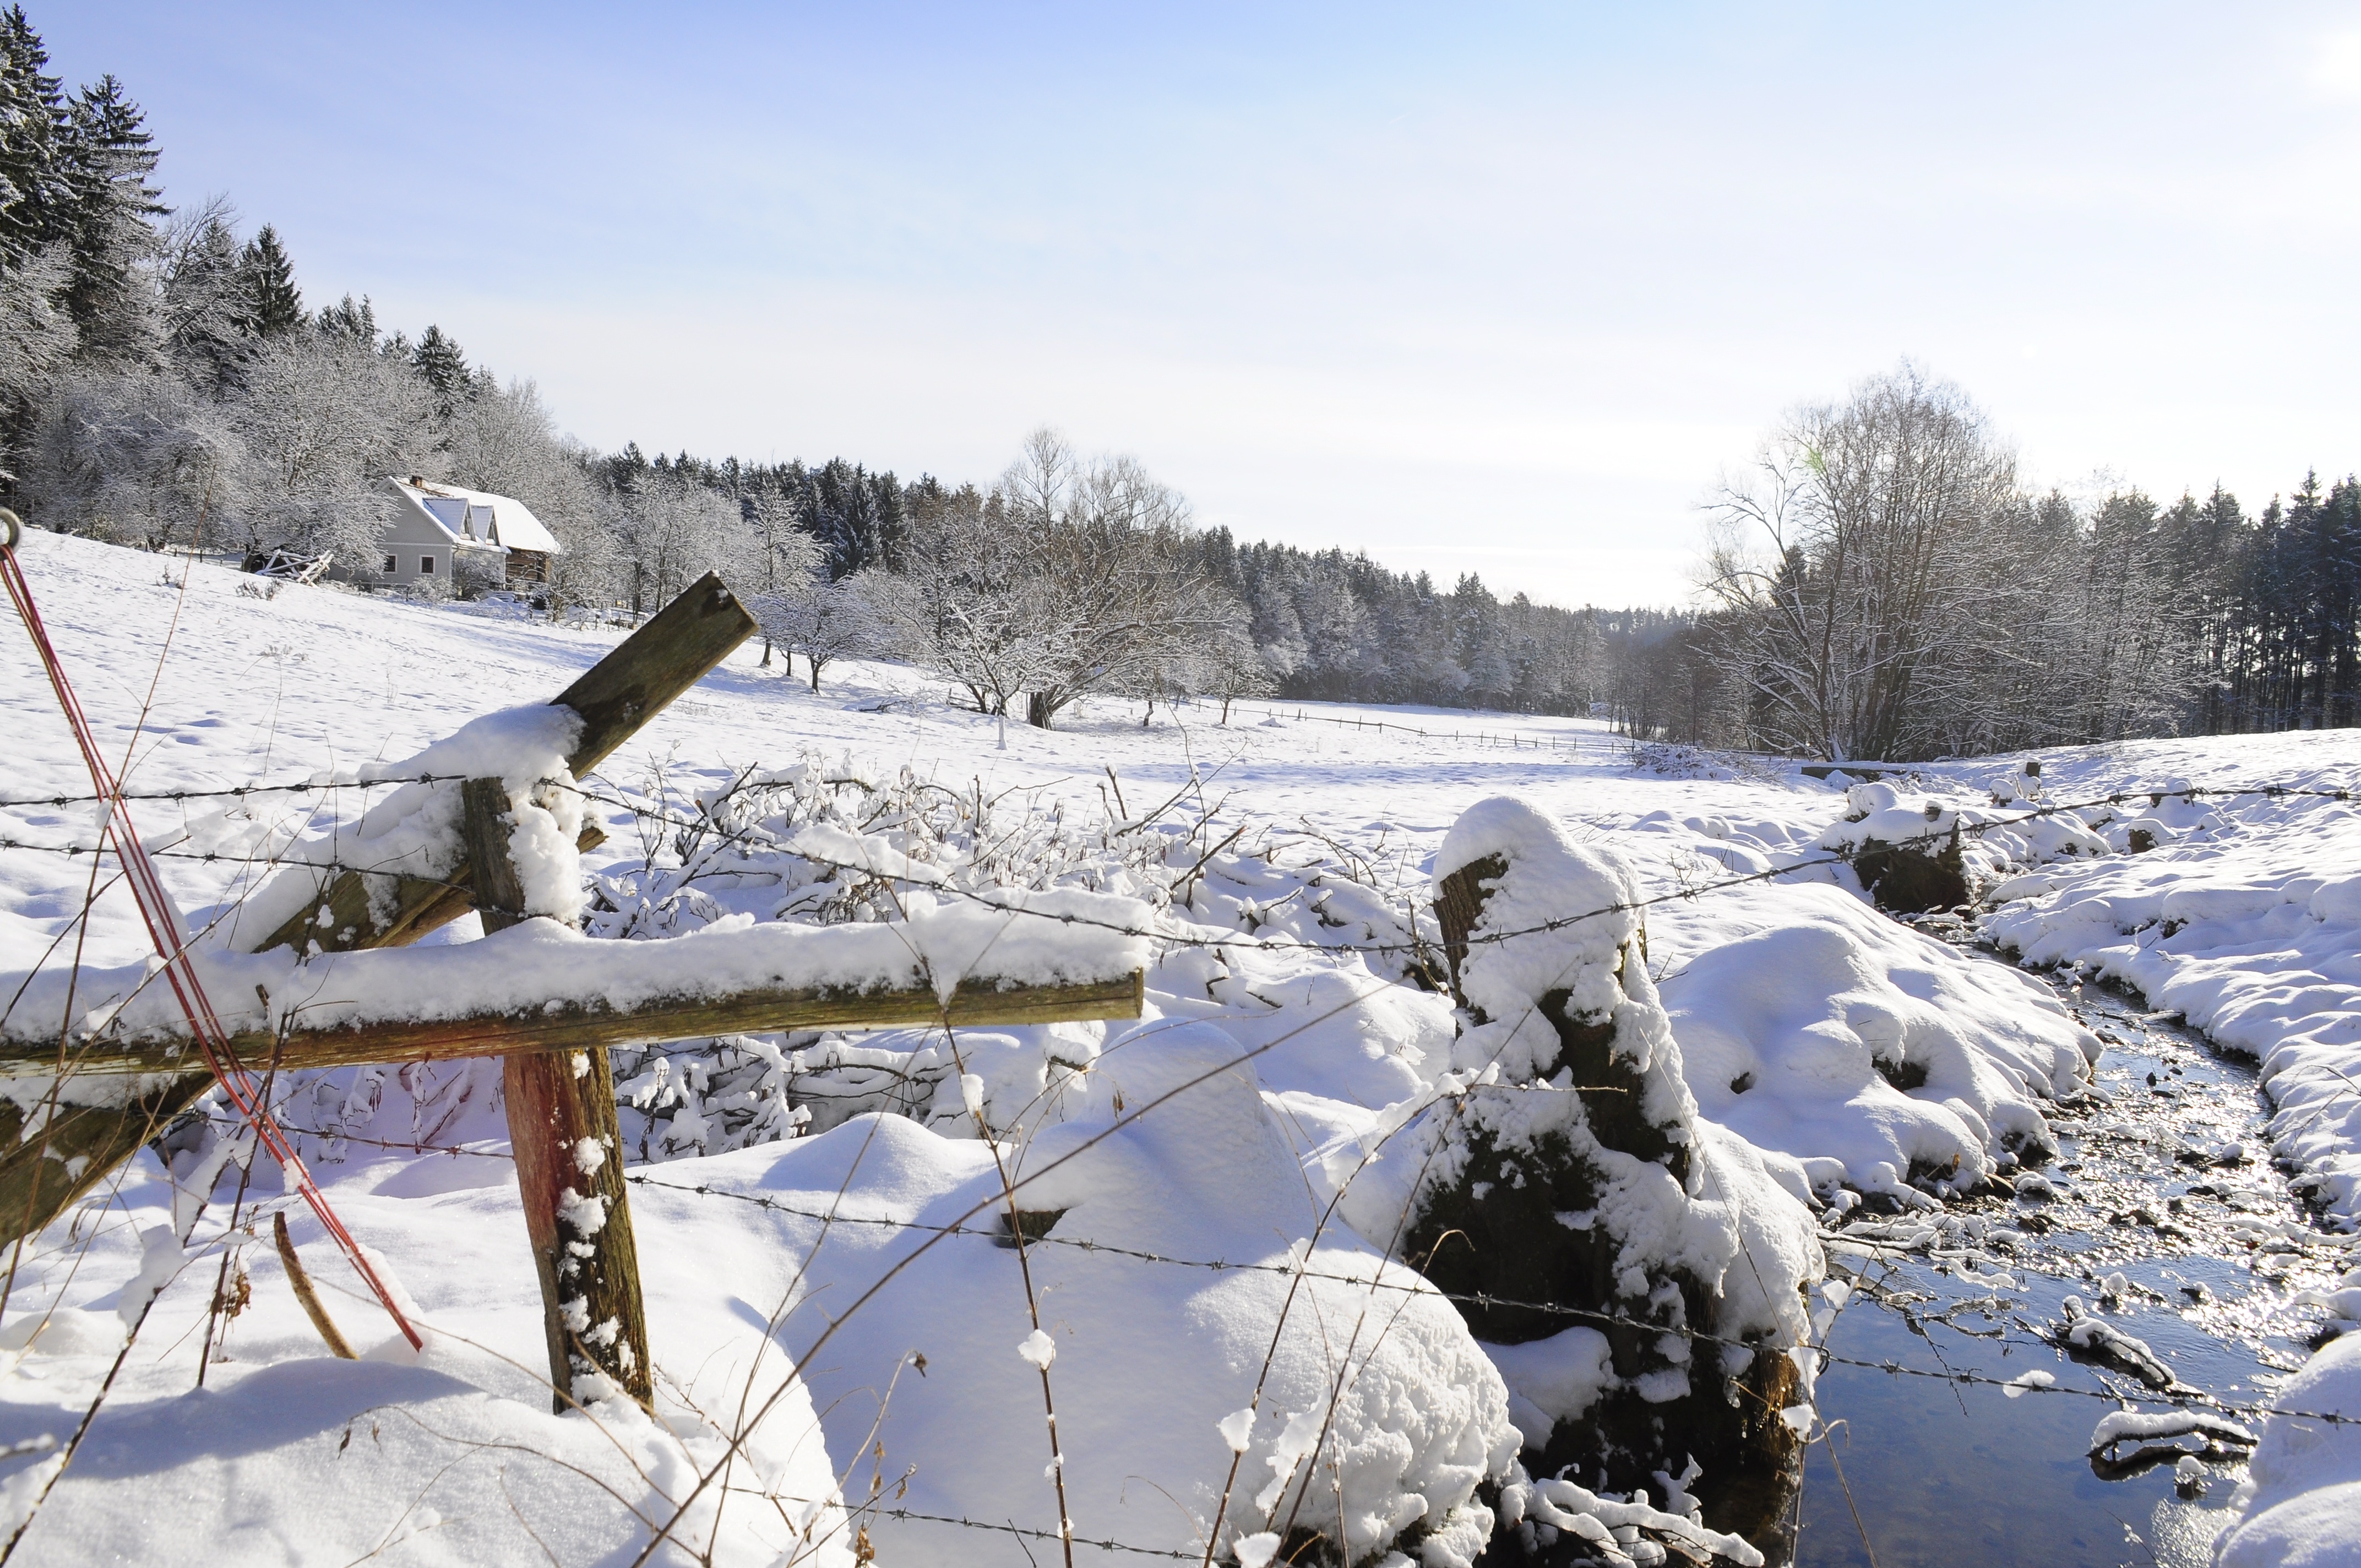
forest, snow, winter, sun, weather, season, footwear, bach, piste, freezing, snow landscape, geological phenomenon